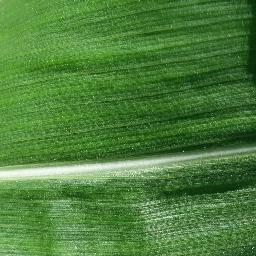
Label: Corn_(Maize)___Healthy